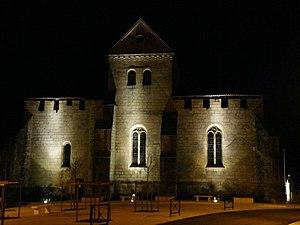
La façade sud de l'église Notre-Dame de la Nativité, Monsec, Dordogne, France. Photo prise de nuit.
Monsec est une ancienne commune française située dans le département de la Dordogne, en région Nouvelle-Aquitaine.
Cet article recense les monuments historiques de l'arrondissement de Nontron, dans le département de la Dordogne, en France.